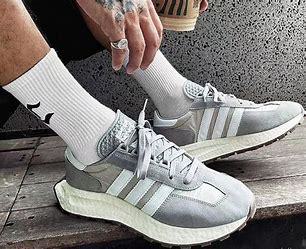
Brand: adidas
Model: originals Adidas Originals Retropy E5